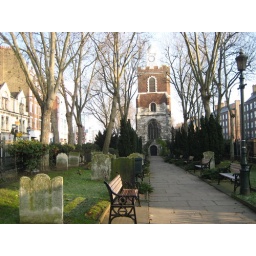
this church is located on an island site in the a11 road